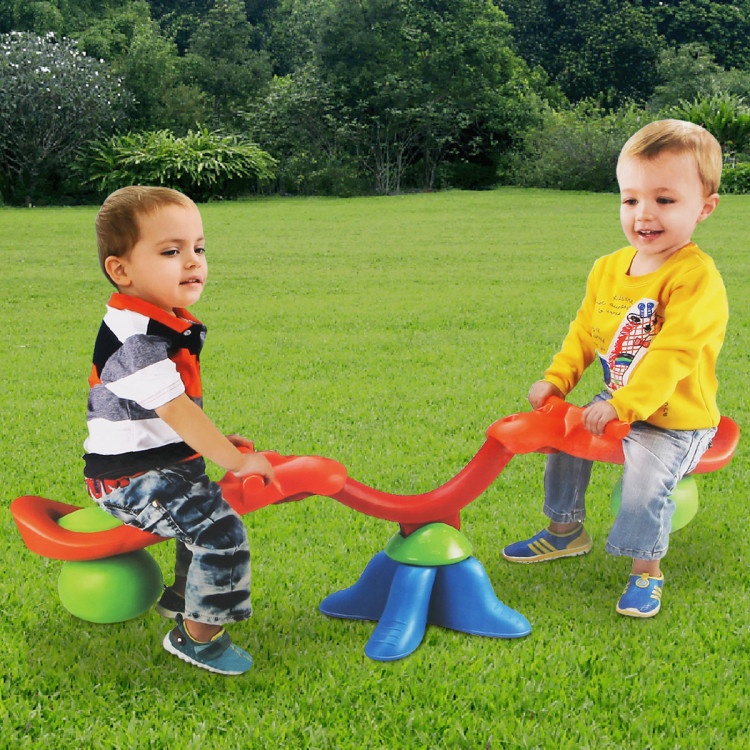
360° Spinning Kids Seesaw Teeter Totter
The Kid's 360-Degree Spinning Seesaw Teeter Totter is perfect for outdoor play and backyard fun . Made from eco-friendly PP, ABS, PE, and PVC , this plastic seesaw is BPA-free , lead-free , and phthalate-free for safe play. Featuring bright colors and two handles with soft ball cushions for added safety, it supports up to 55 lbs per seat. The 360-degree rotation combines seesaw and merry-go-round fun, making it ideal for playgrounds and indoor play . A great gift for kids , it enhances coordination and enjoyment. Note: Inflator not included. Key Features Eco-Friendly Materials: Made from PP, ABS, PE, and PVC, this plastic seesaw is non-toxic, BPA-free, lead-free, and phthalate-free for safe play. Bright Colors: Features orange, red, green, and blue for a vibrant, colorful seesaw that encourages group play. Safety and Comfort: Includes two handles for a secure grip and soft ball cushions to minimize impact. Each seat supports up to 55 lbs. 360-Degree Rotation: Offers 360-degree spinning for double the fun, combining seesaw action with a merry-go-round experience. Perfect Gift for Kids: Ideal for children ages 3-8, this teeter totter helps improve coordination and provides engaging active play. Note: Inflator not included. Specifications Material PP, ABS, PE, PVC Overall size 49.6" x 15.7" x 15.7" (L x W x H) Net weight About 8 lbs Weight limit 55 lbs per child
Brand: KidsRideZone
Category: Toys & Games > Outdoor Play Equipment > See Saws